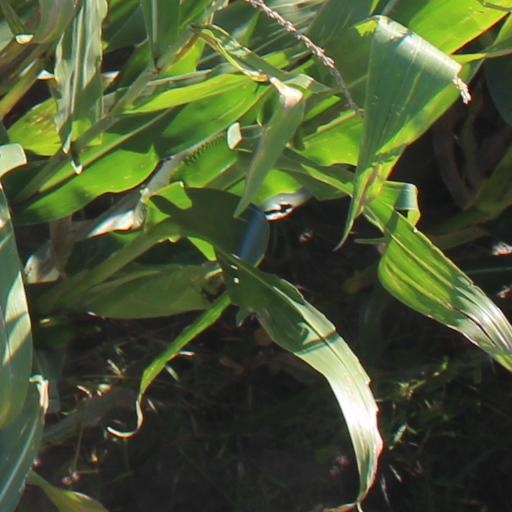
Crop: maize; corn